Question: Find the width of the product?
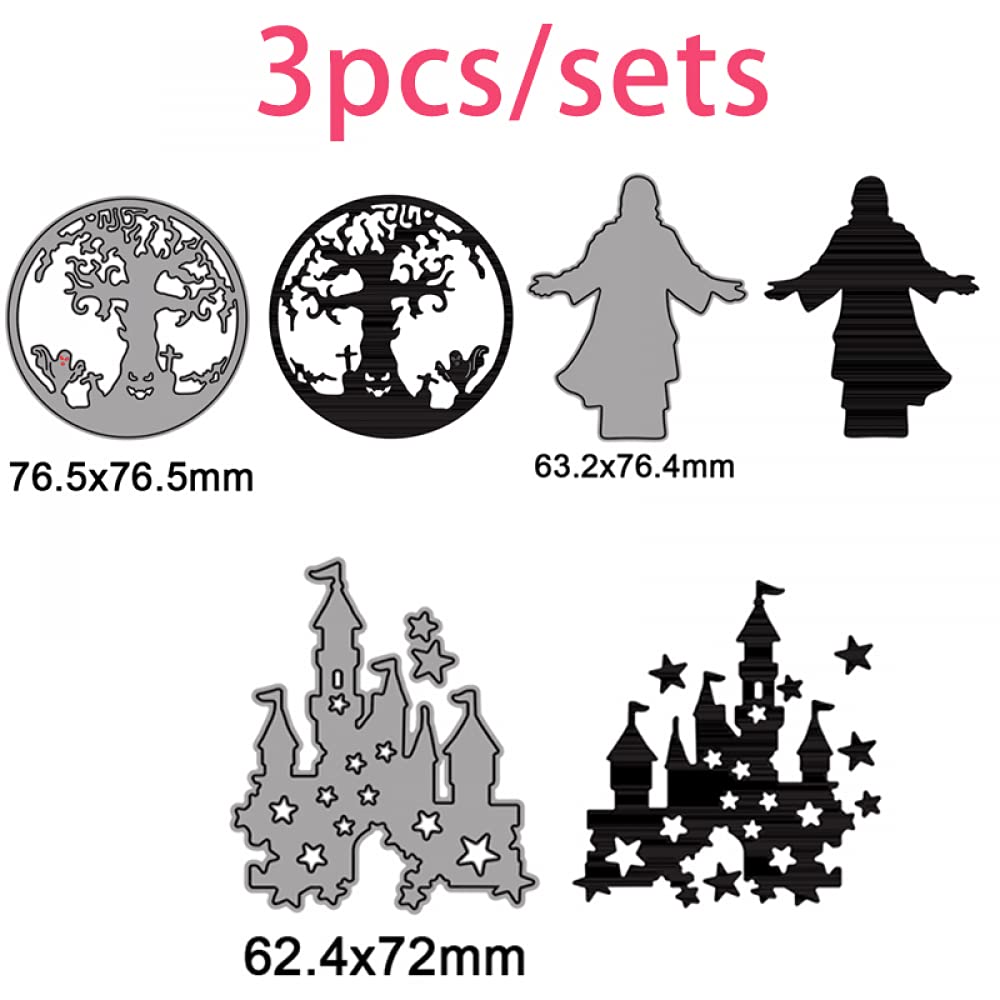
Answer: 76.4 millimetre